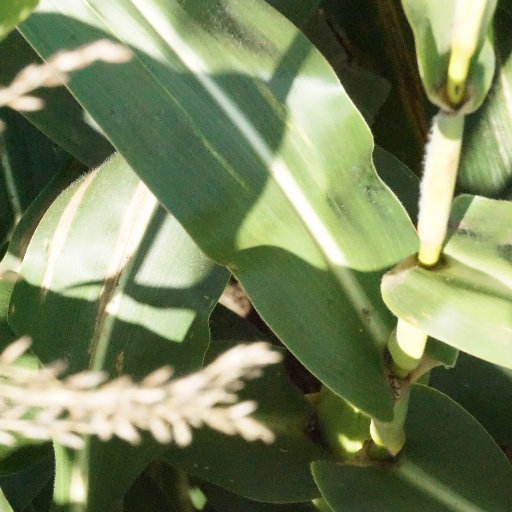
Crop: maize; corn